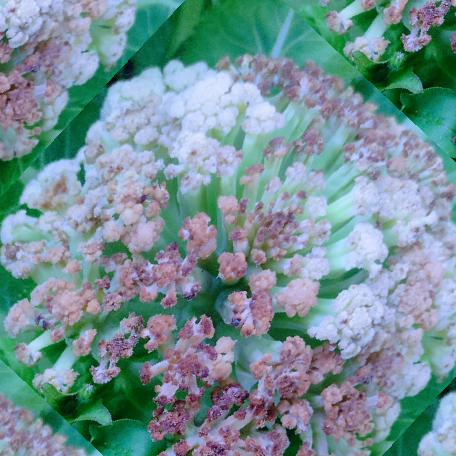
Label: Bacterial spot rot